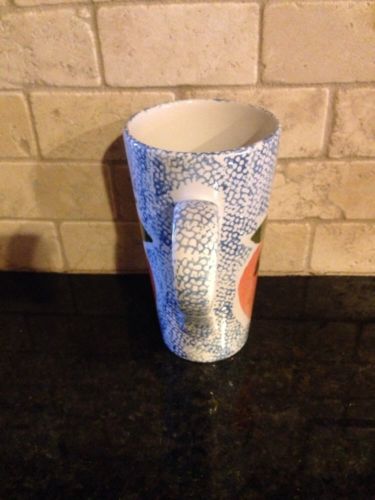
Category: mug